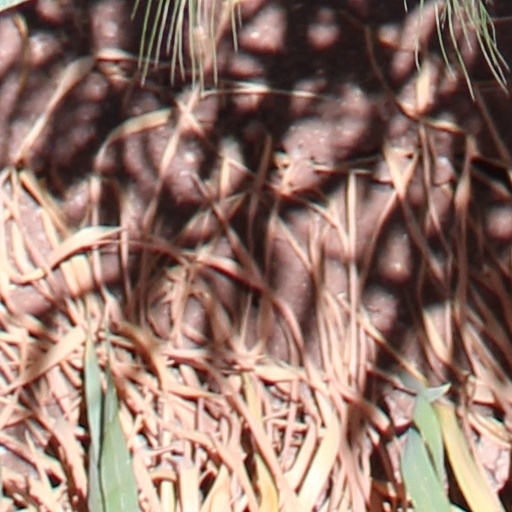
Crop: wheat